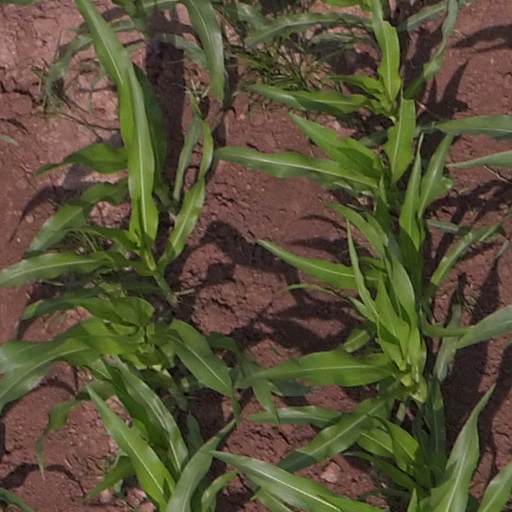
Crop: maize; corn